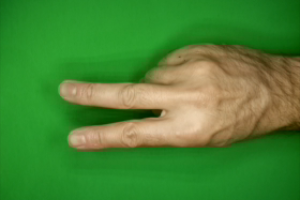
Label: scissors